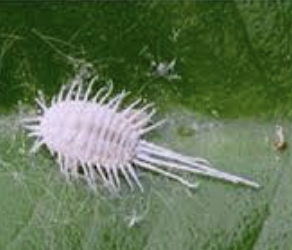
Label: mealybug_infestation